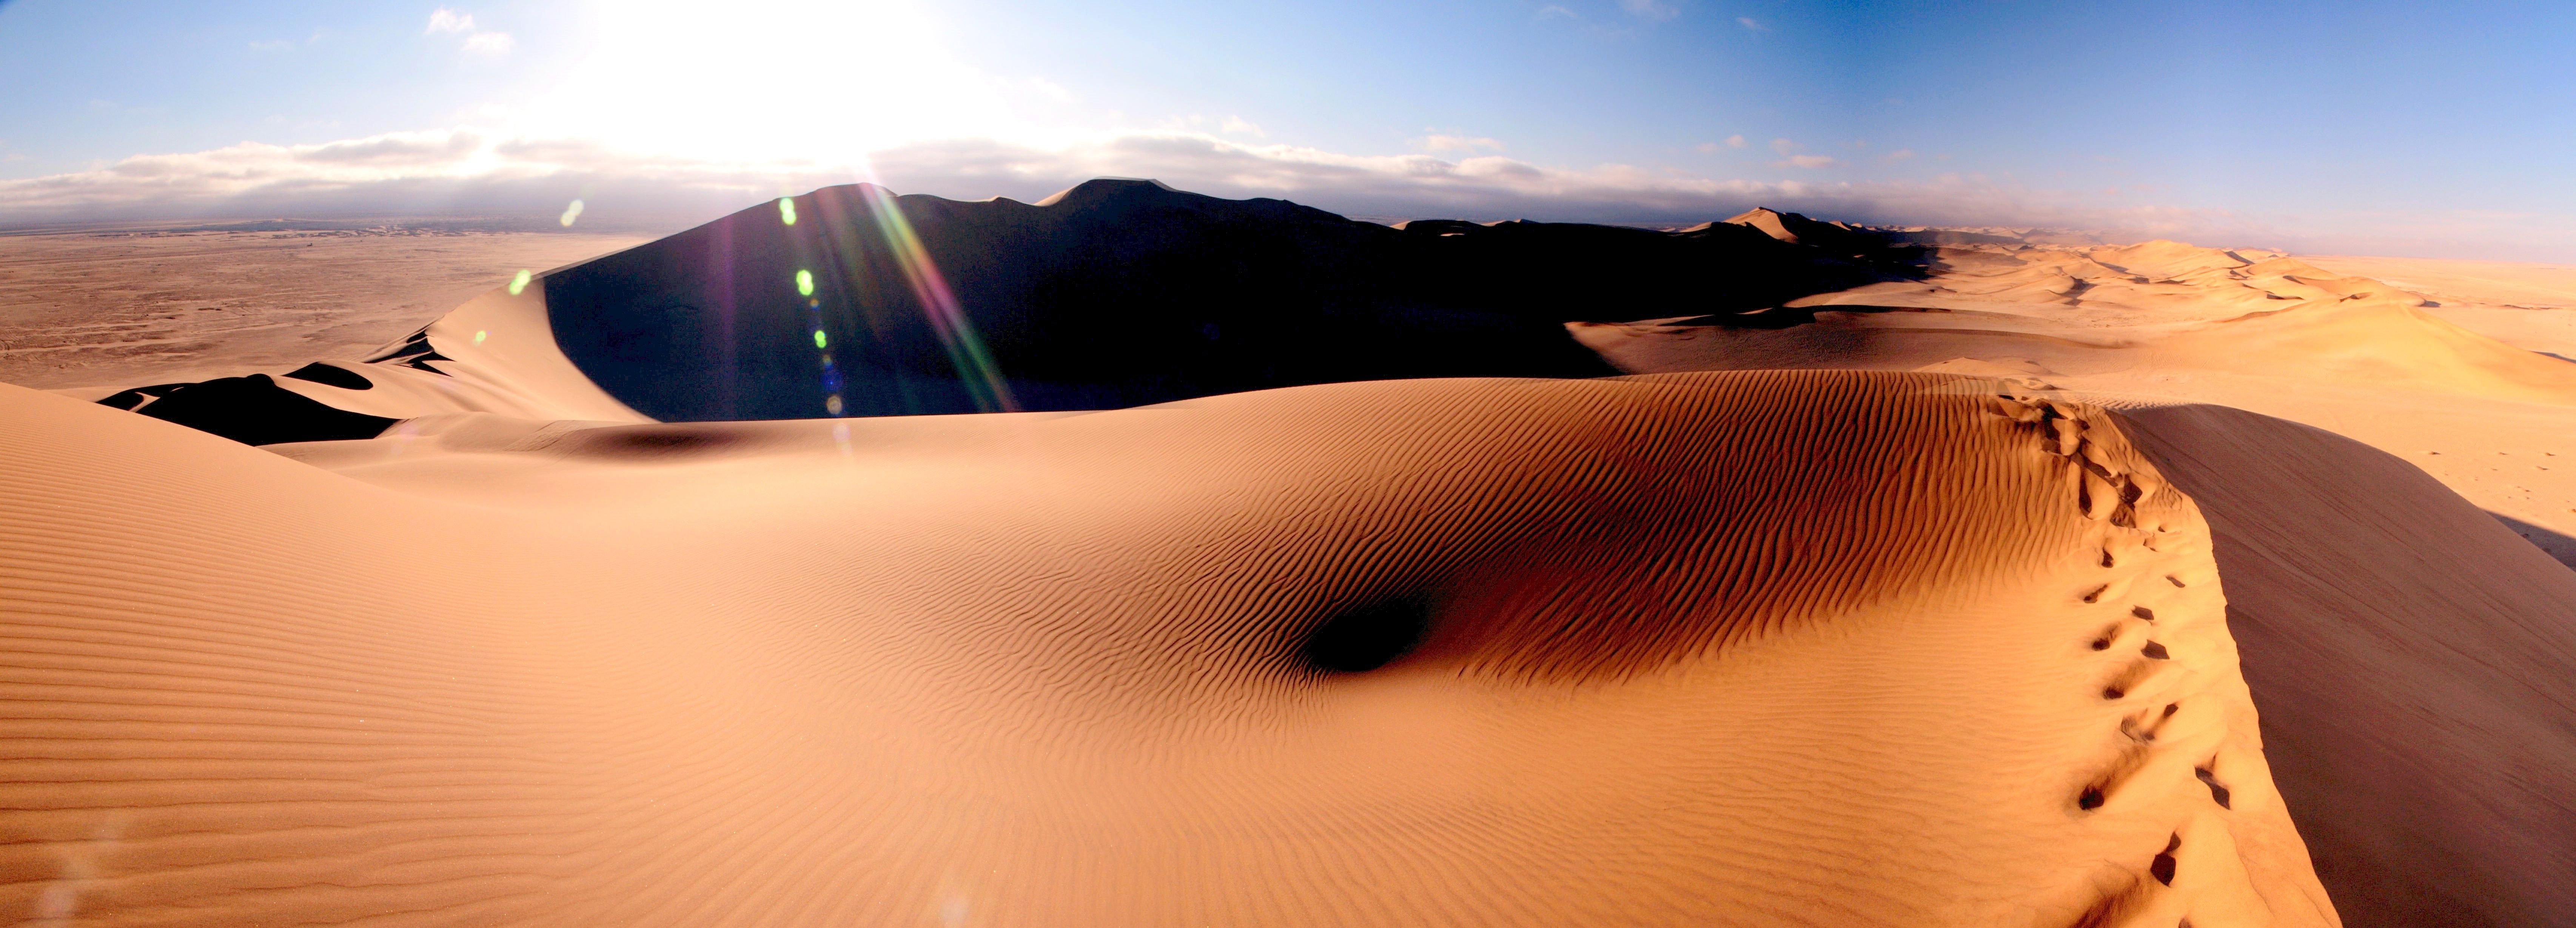
landscape, sand, desert, dune, africa, dunes, habitat, sahara, landform, erg, namibia, natural environment, geographical feature, aeolian landform